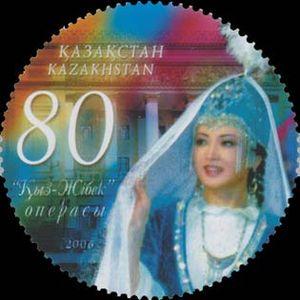
Kyz Jibek est un poème lyrique et épique populaire kazakh. Le nom du poème vient de l'héroïne, Kyz Jibek, qui peut se traduire par Fille de la Soie. Elle est qualifiée de perle du folklore kazakh, souvent présentée comme le «Roméo et Juliette » kazakh, et chante l'amour, la fidélité, le courage et le patriotisme.